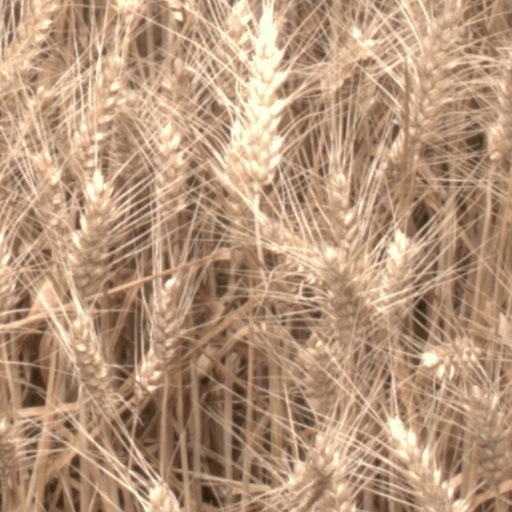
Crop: wheat